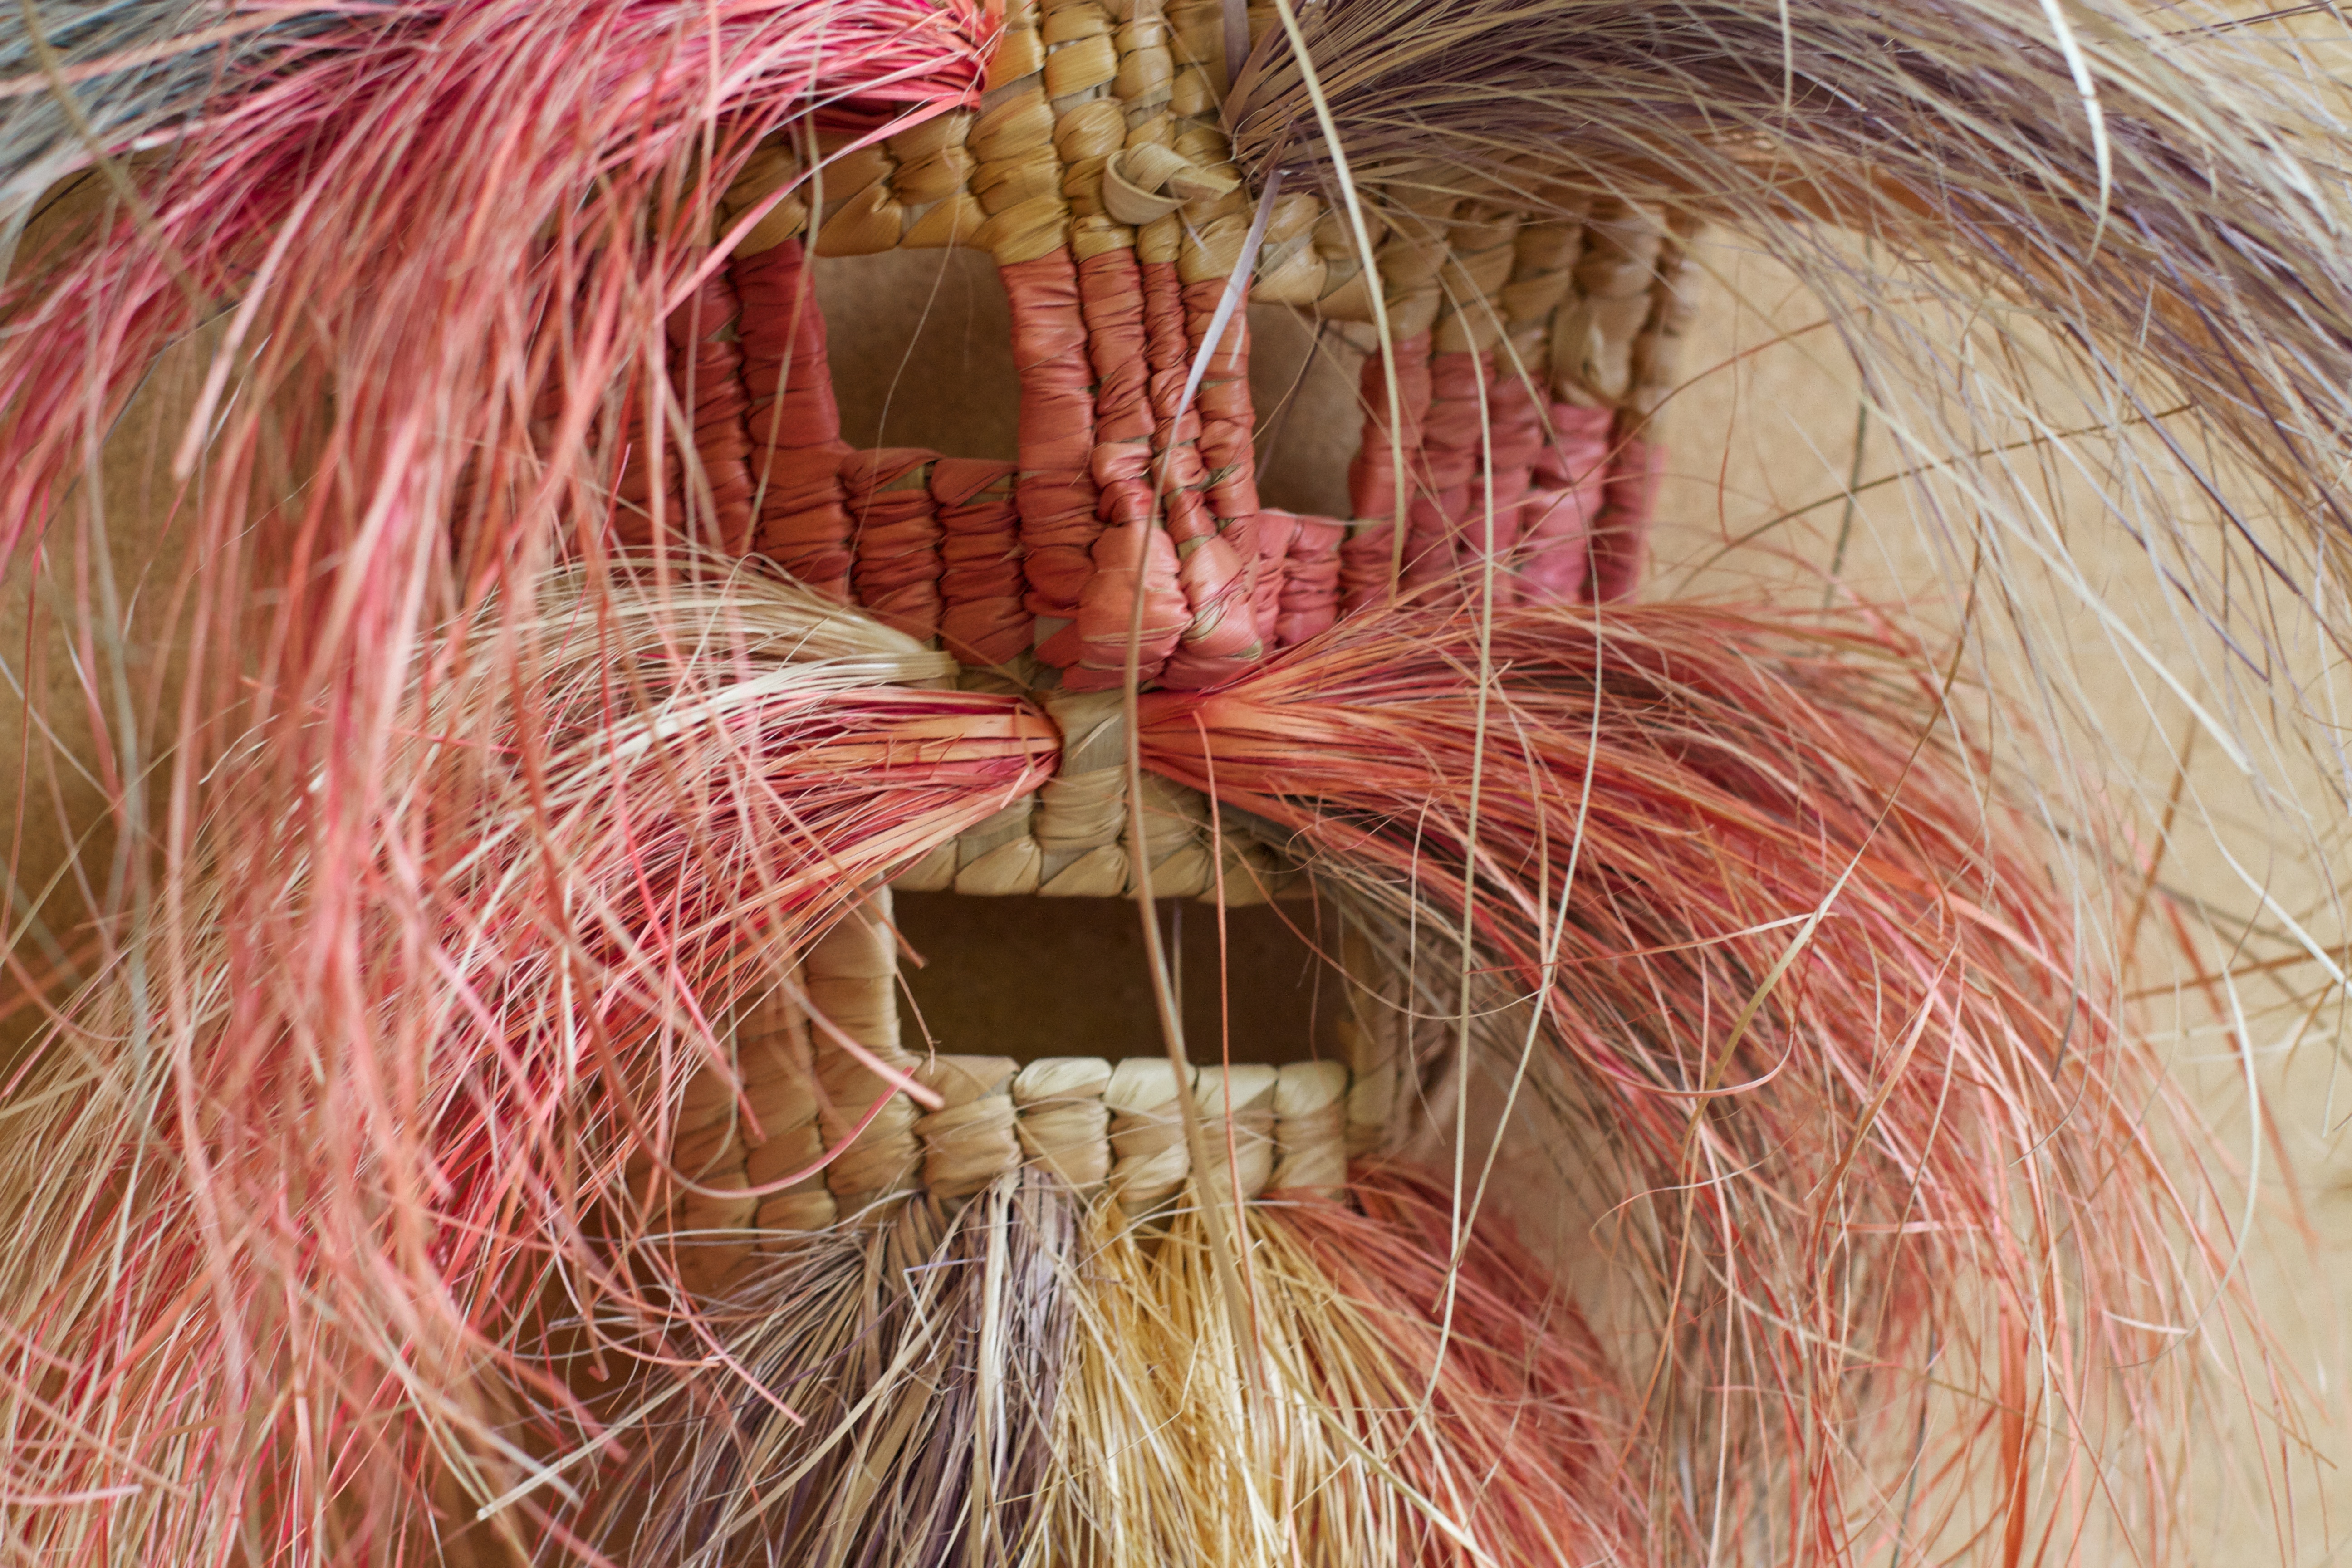
flower, food, red, pink, close up, human body, organ, grass family